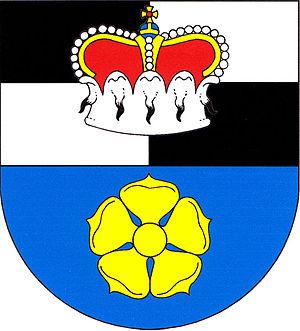
Písečné est une commune du district de Jindřichův Hradec, dans la région de Bohême-du-Sud, en République tchèque. Sa population s'élevait à 500 habitants en 2020.